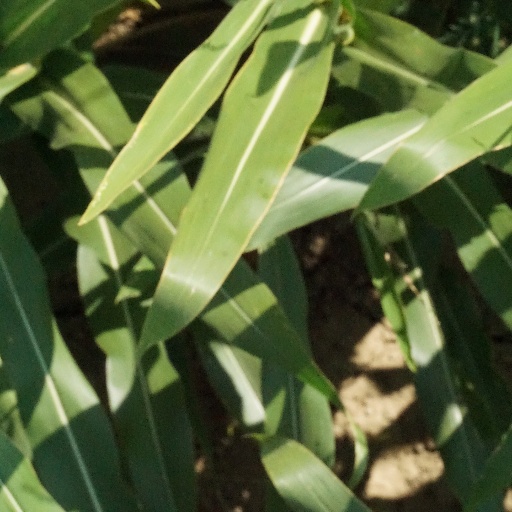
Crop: maize; corn